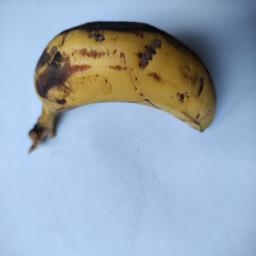
Banana variety: Sagor Kola